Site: brandenburg
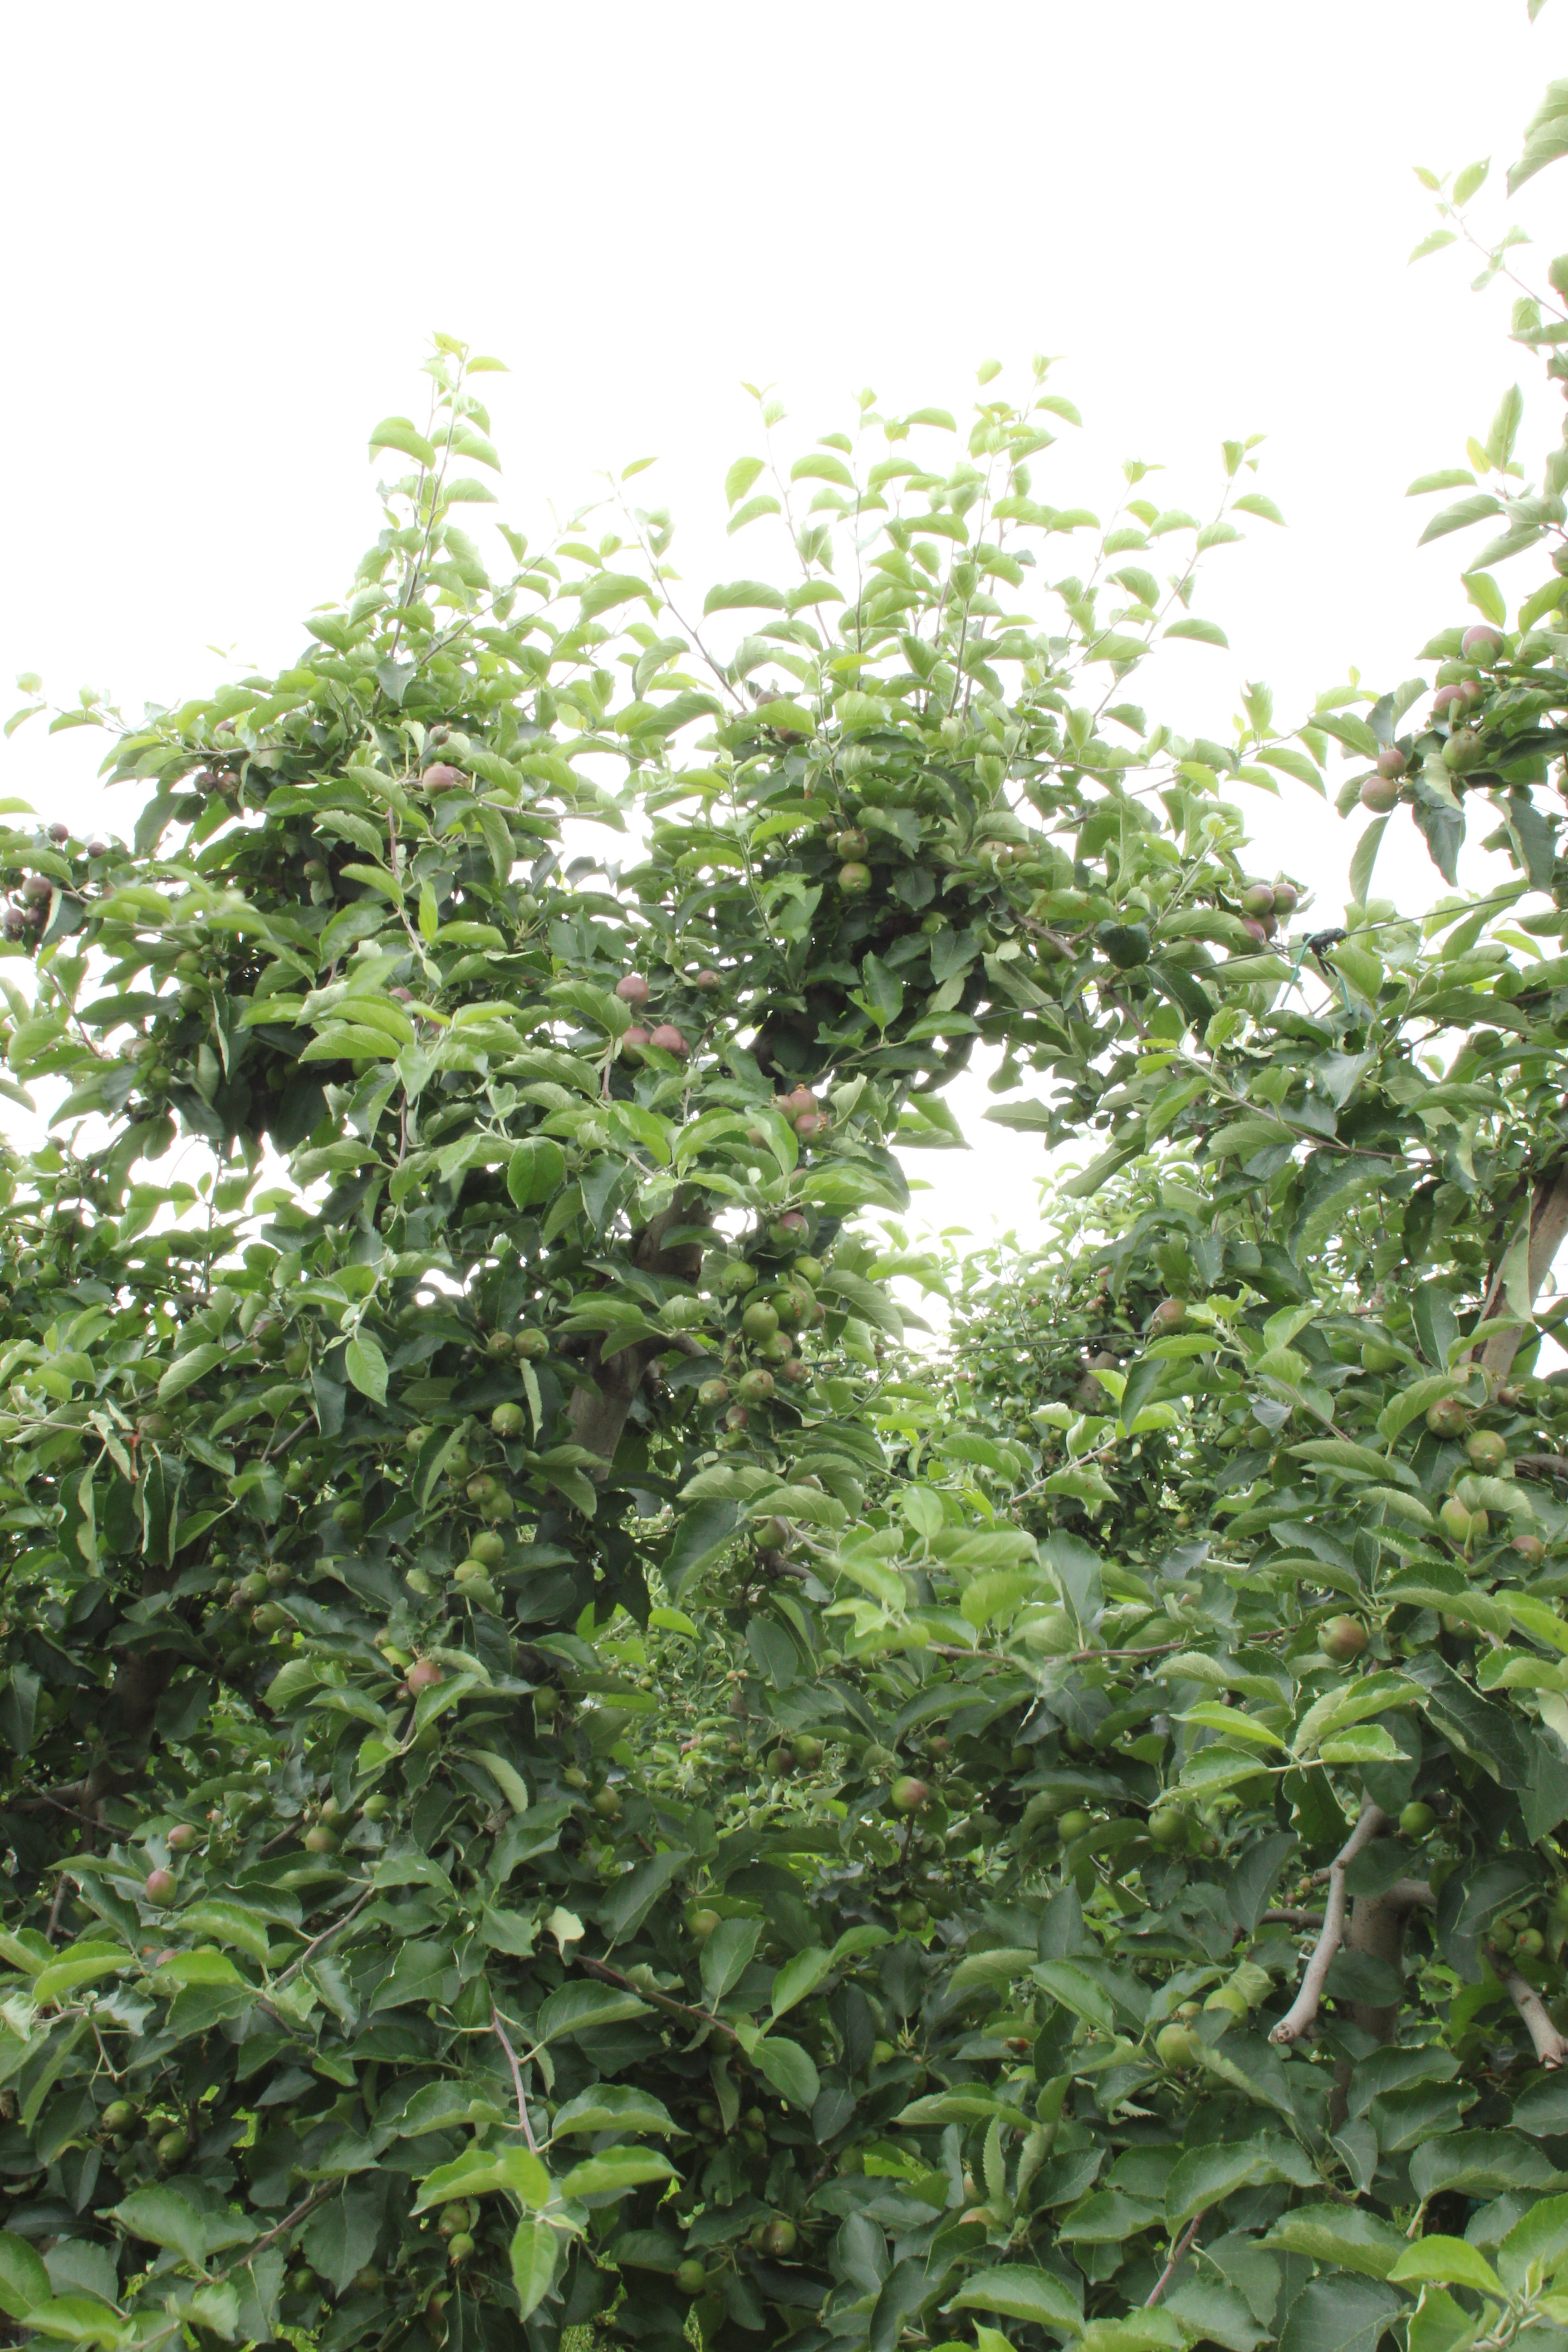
Growth stage (BBCH 73): Development of fruit